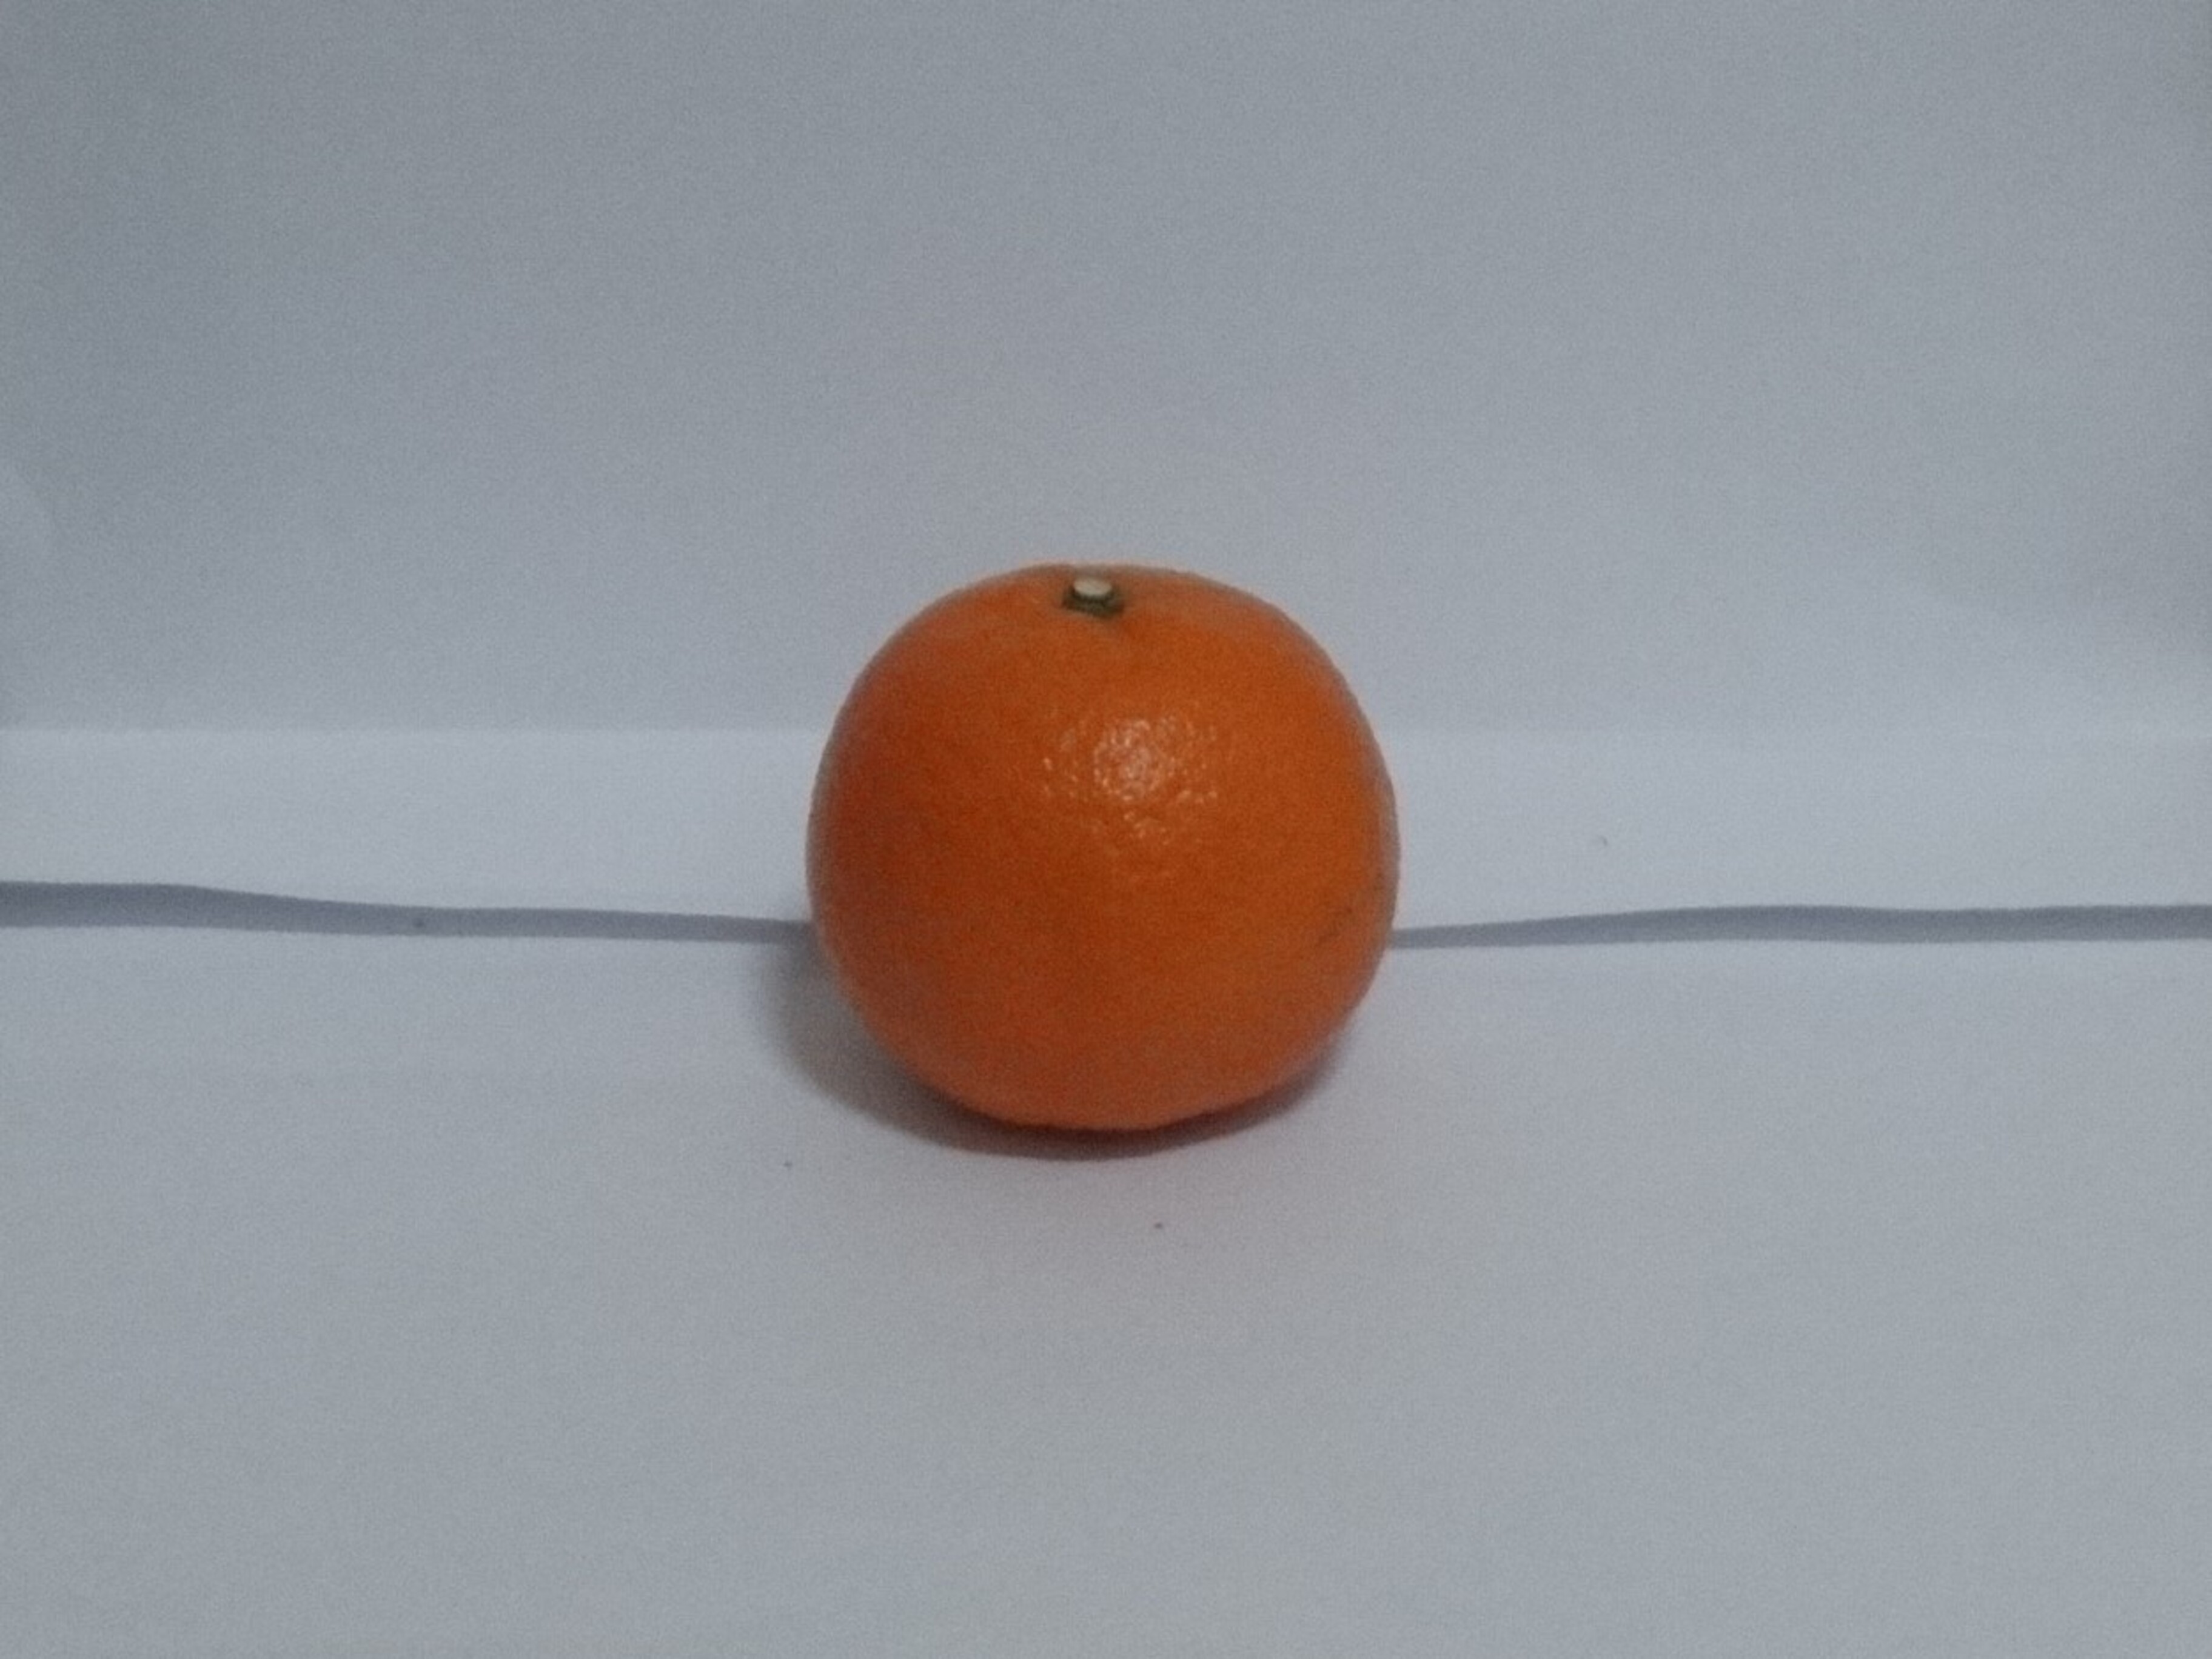
Citrus fruit variety: tankan